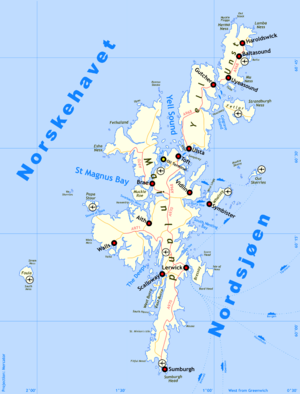
Shetlandsøerne / Geografi / Øerne
Kort over Shetland
Shetlandsøerne, tidligere Zetland og Hjaltland, er en skotsk øgruppe på 32 øer placeret nord for det skotske fastland mellem øgruppen Orkneyøerne og Færøerne. Det administrative center og eneste købstad er Lerwick på hovedøen Mainland.